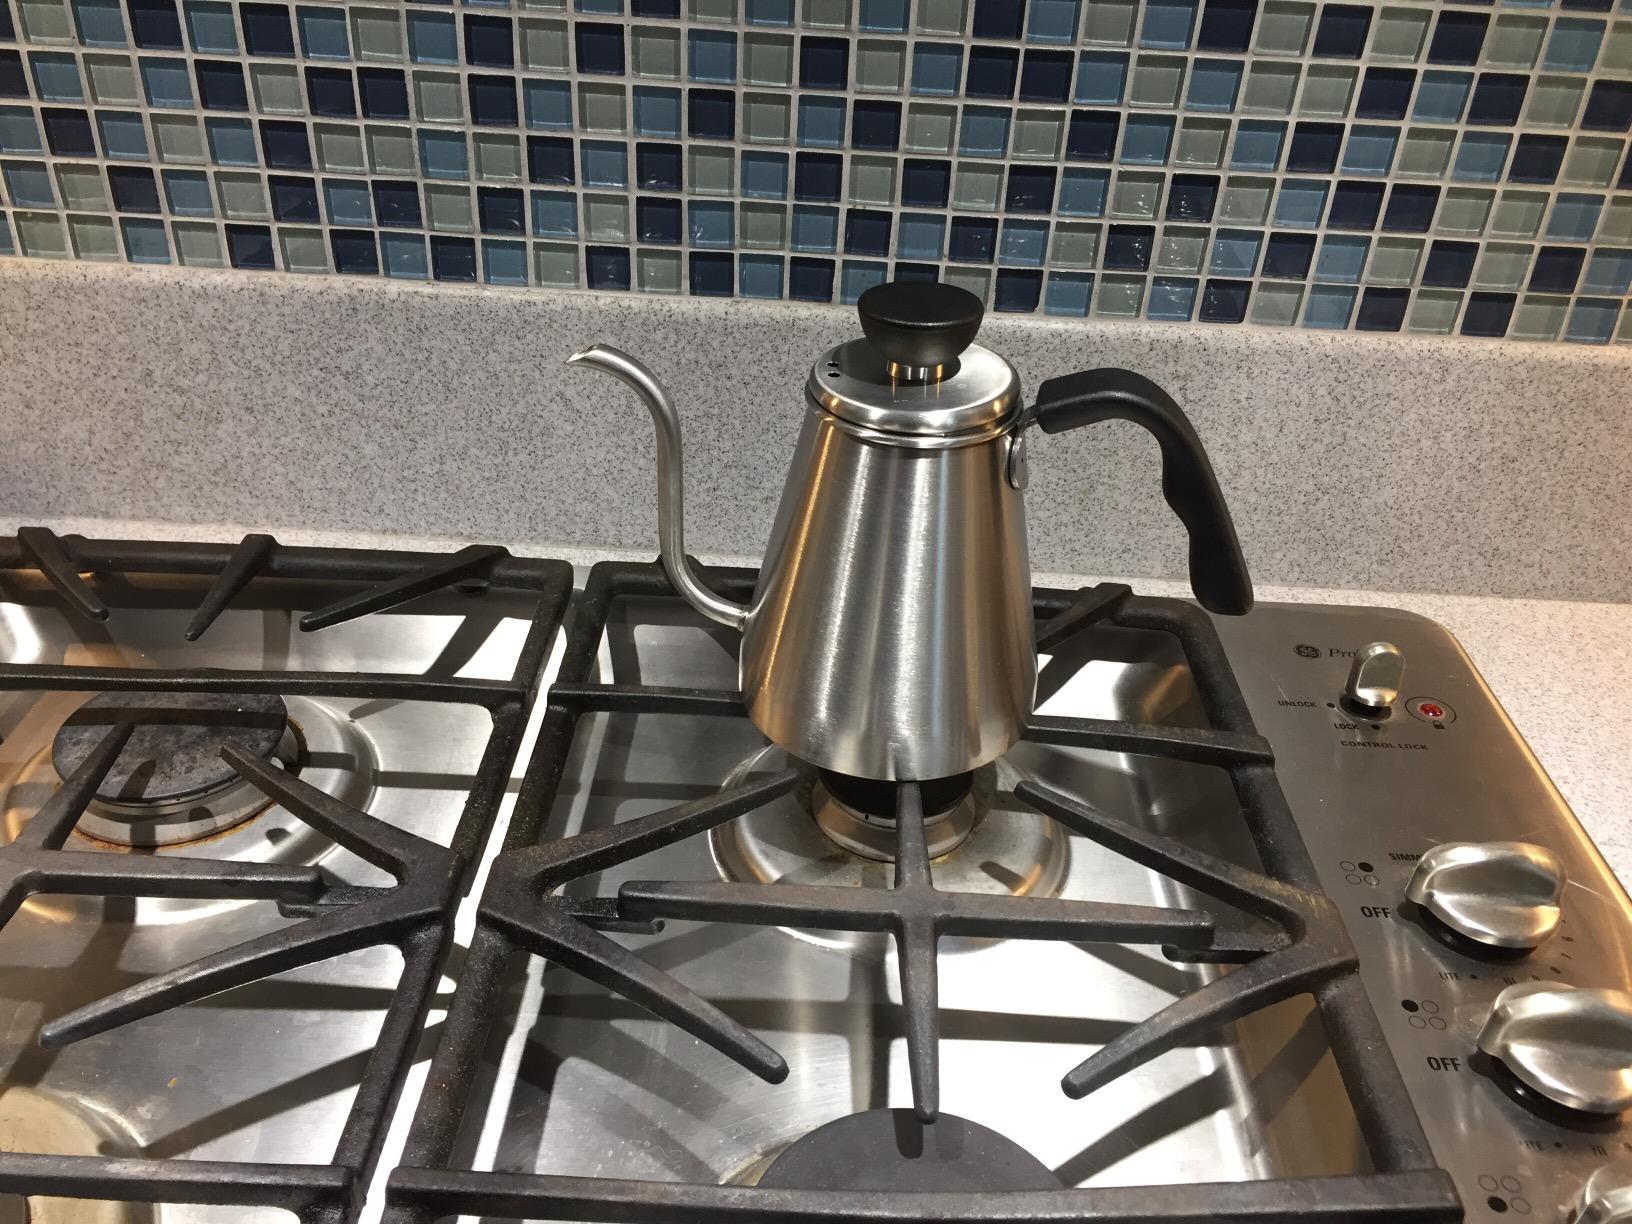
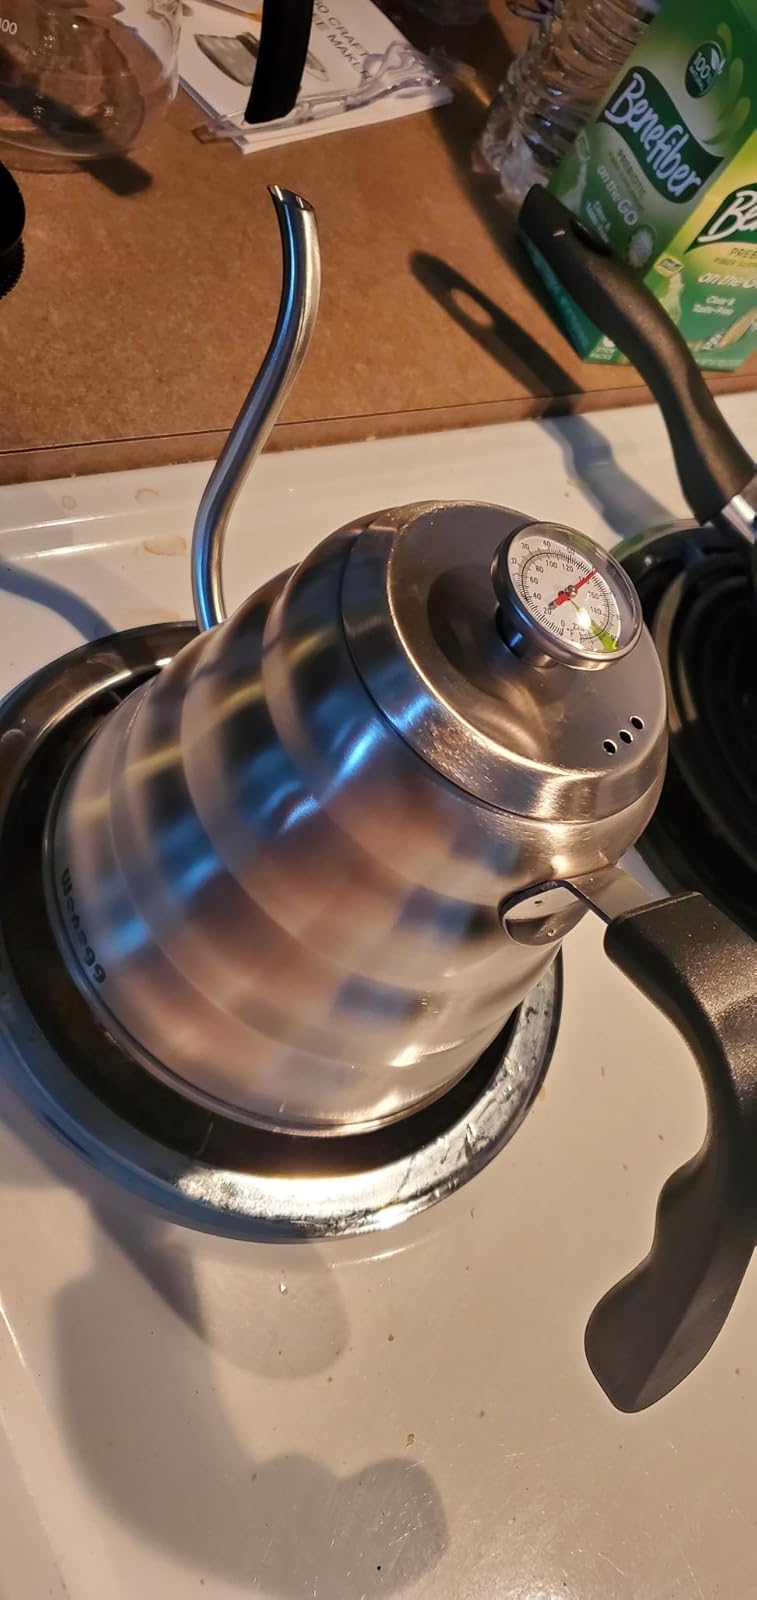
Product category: items_kettle
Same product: no